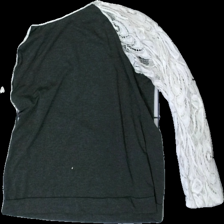
View: back
Type: Sweater
Category: Ladies
Brand: Missing
Colors: Grey, White
Material: 100% cotton
Pattern: Lace
Cut: Regular
Season: All
Price range: <50
Recommended usage: Export
Comment: Homemade